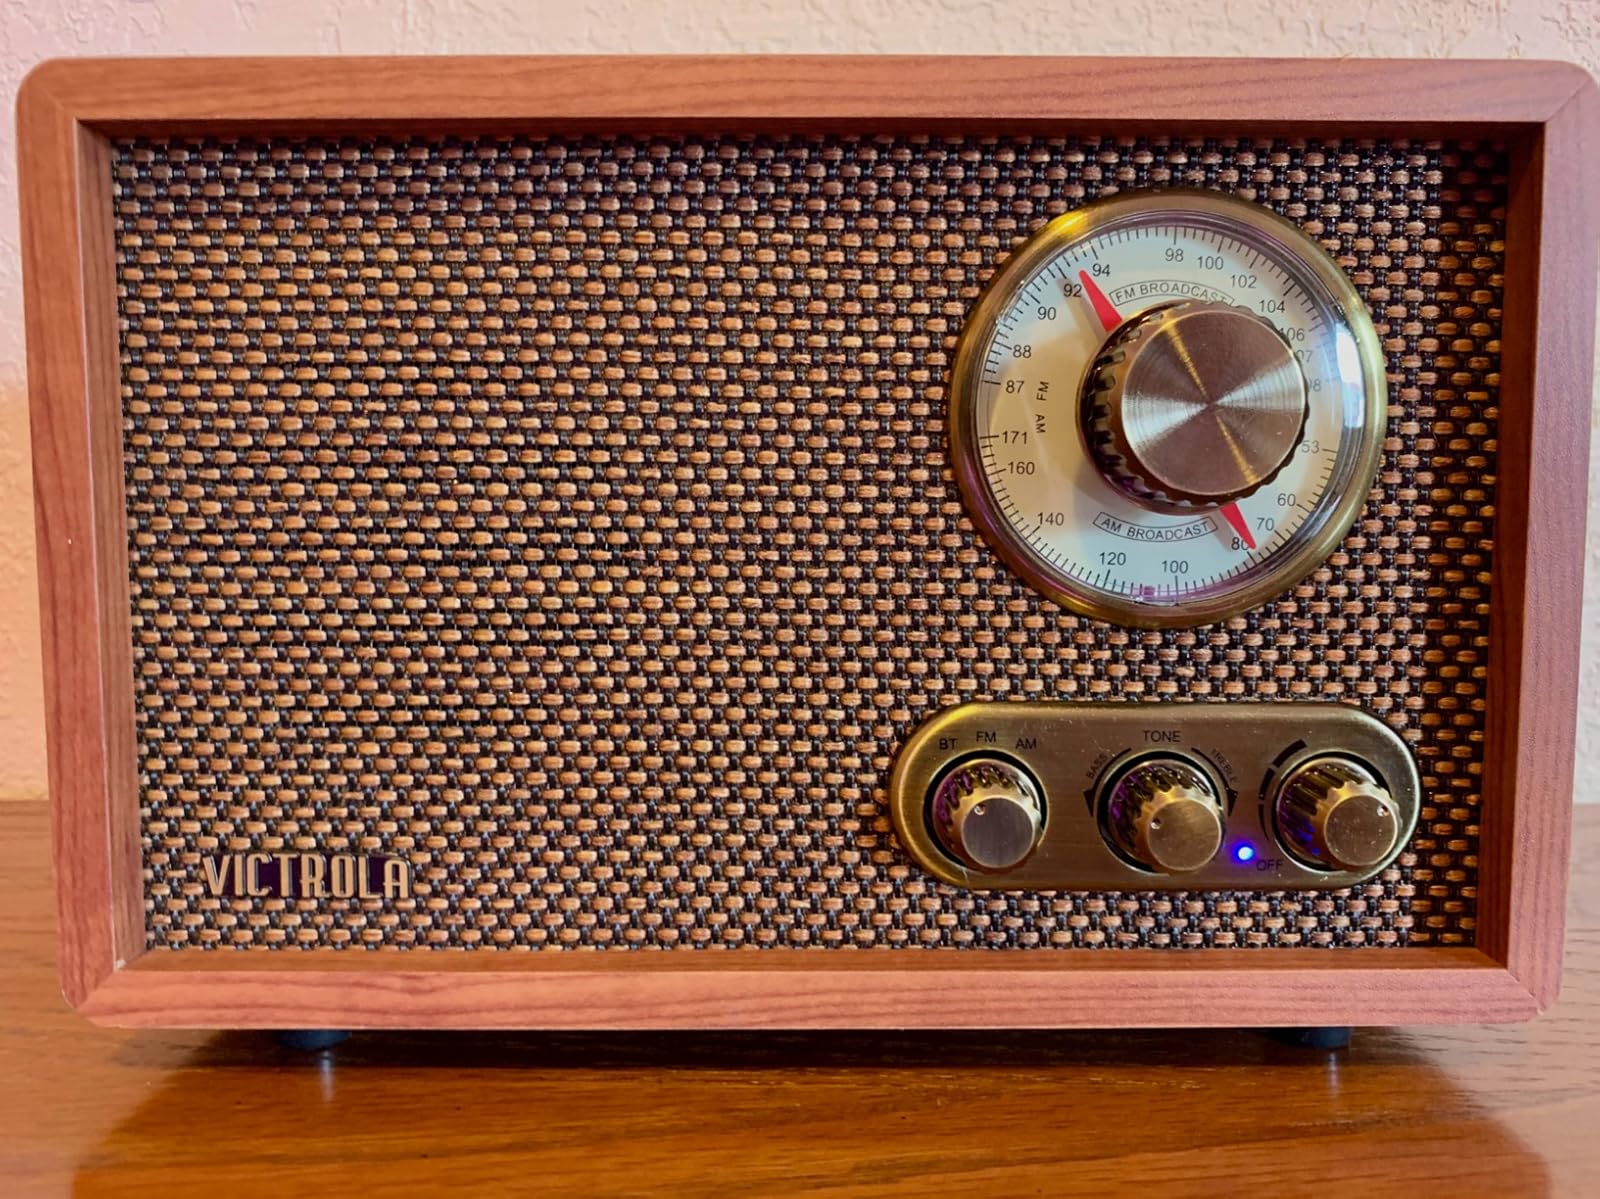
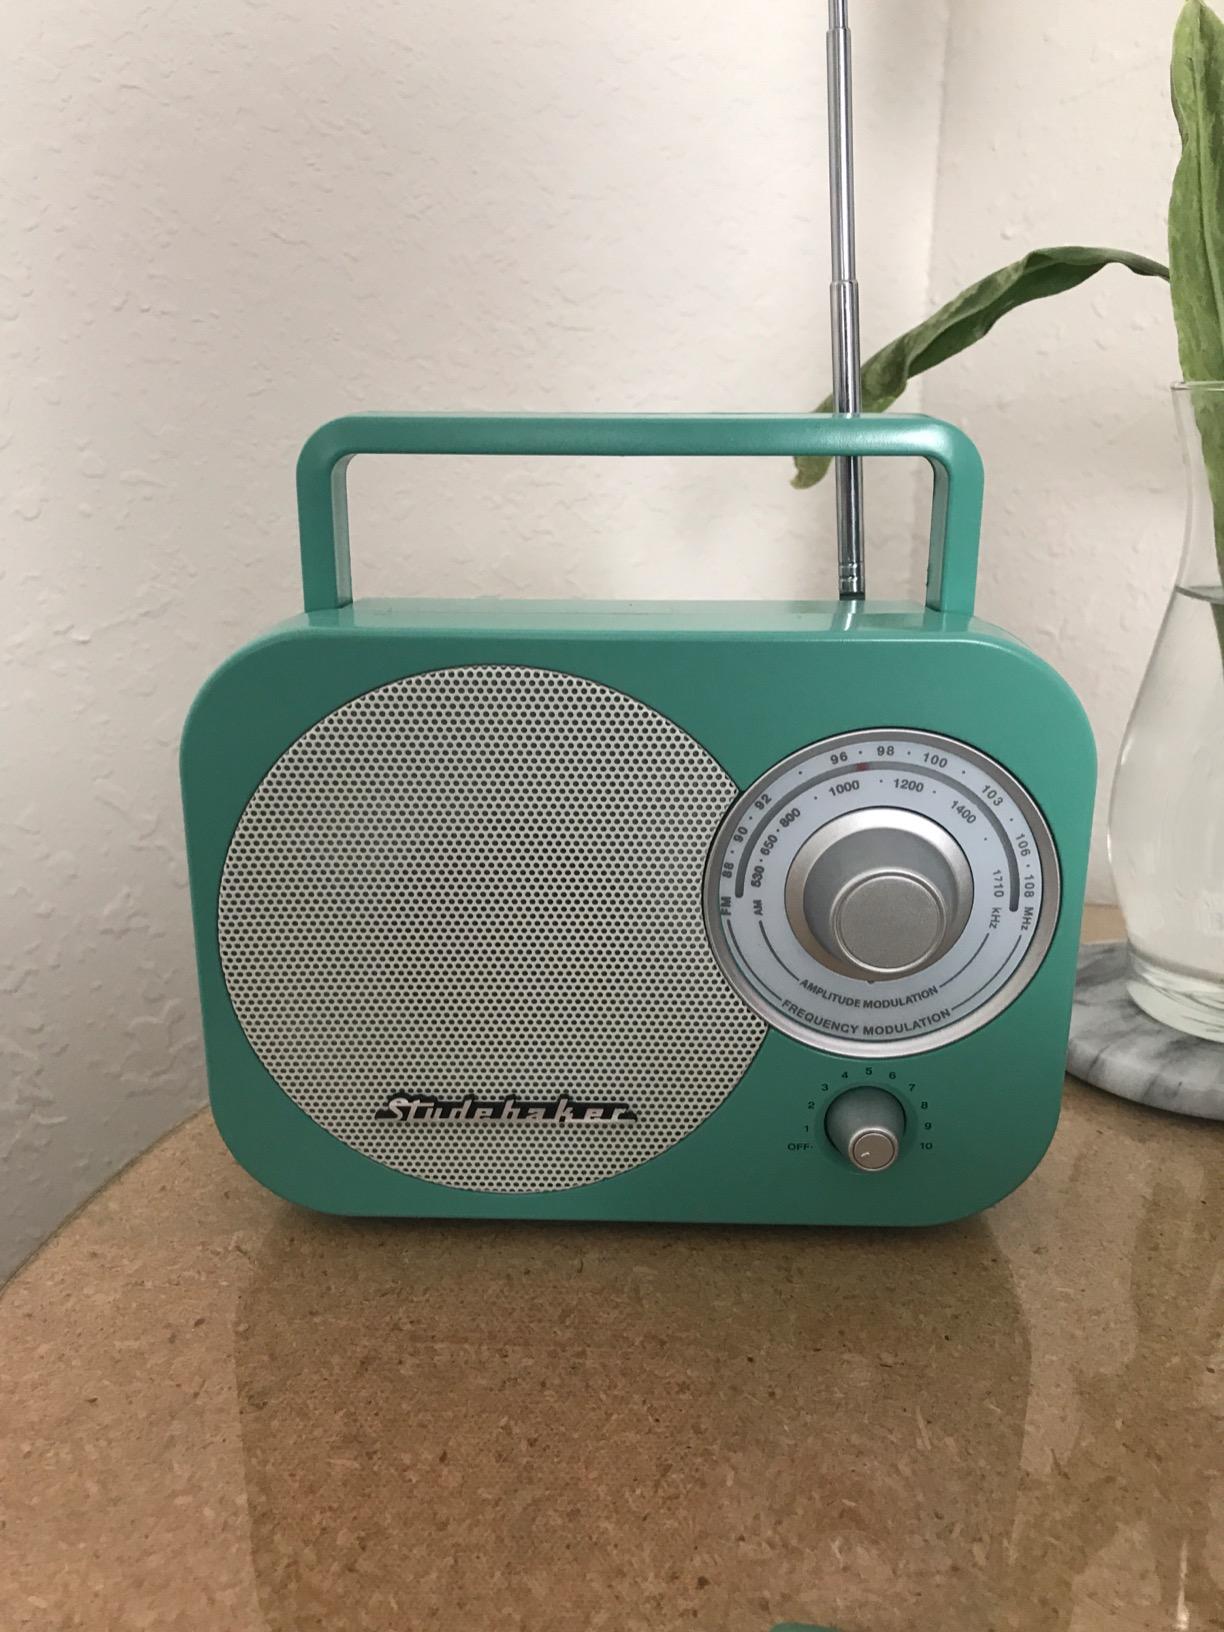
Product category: radio
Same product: no